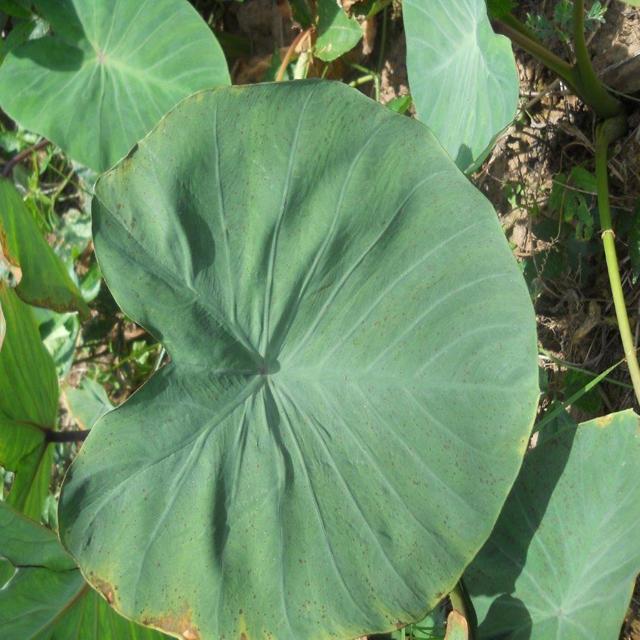
Label: Early_Blight